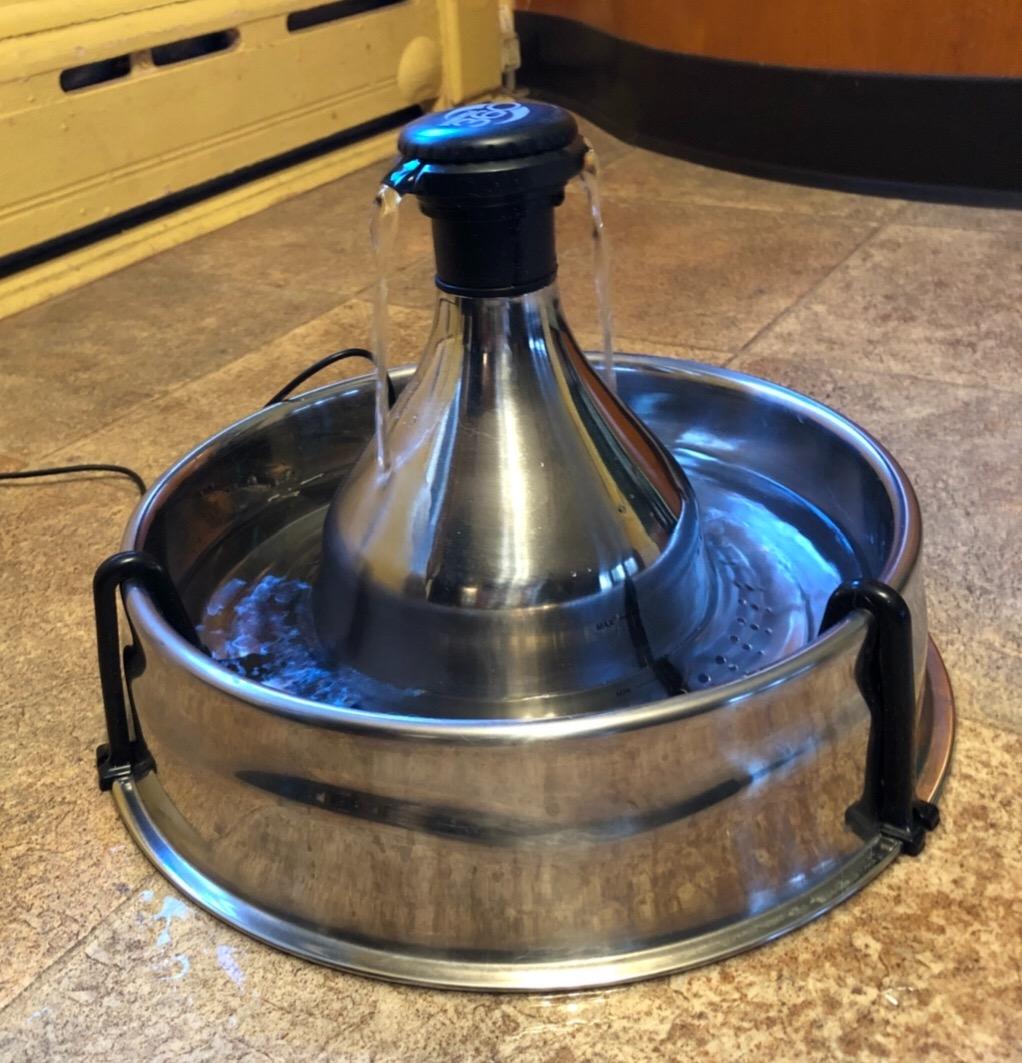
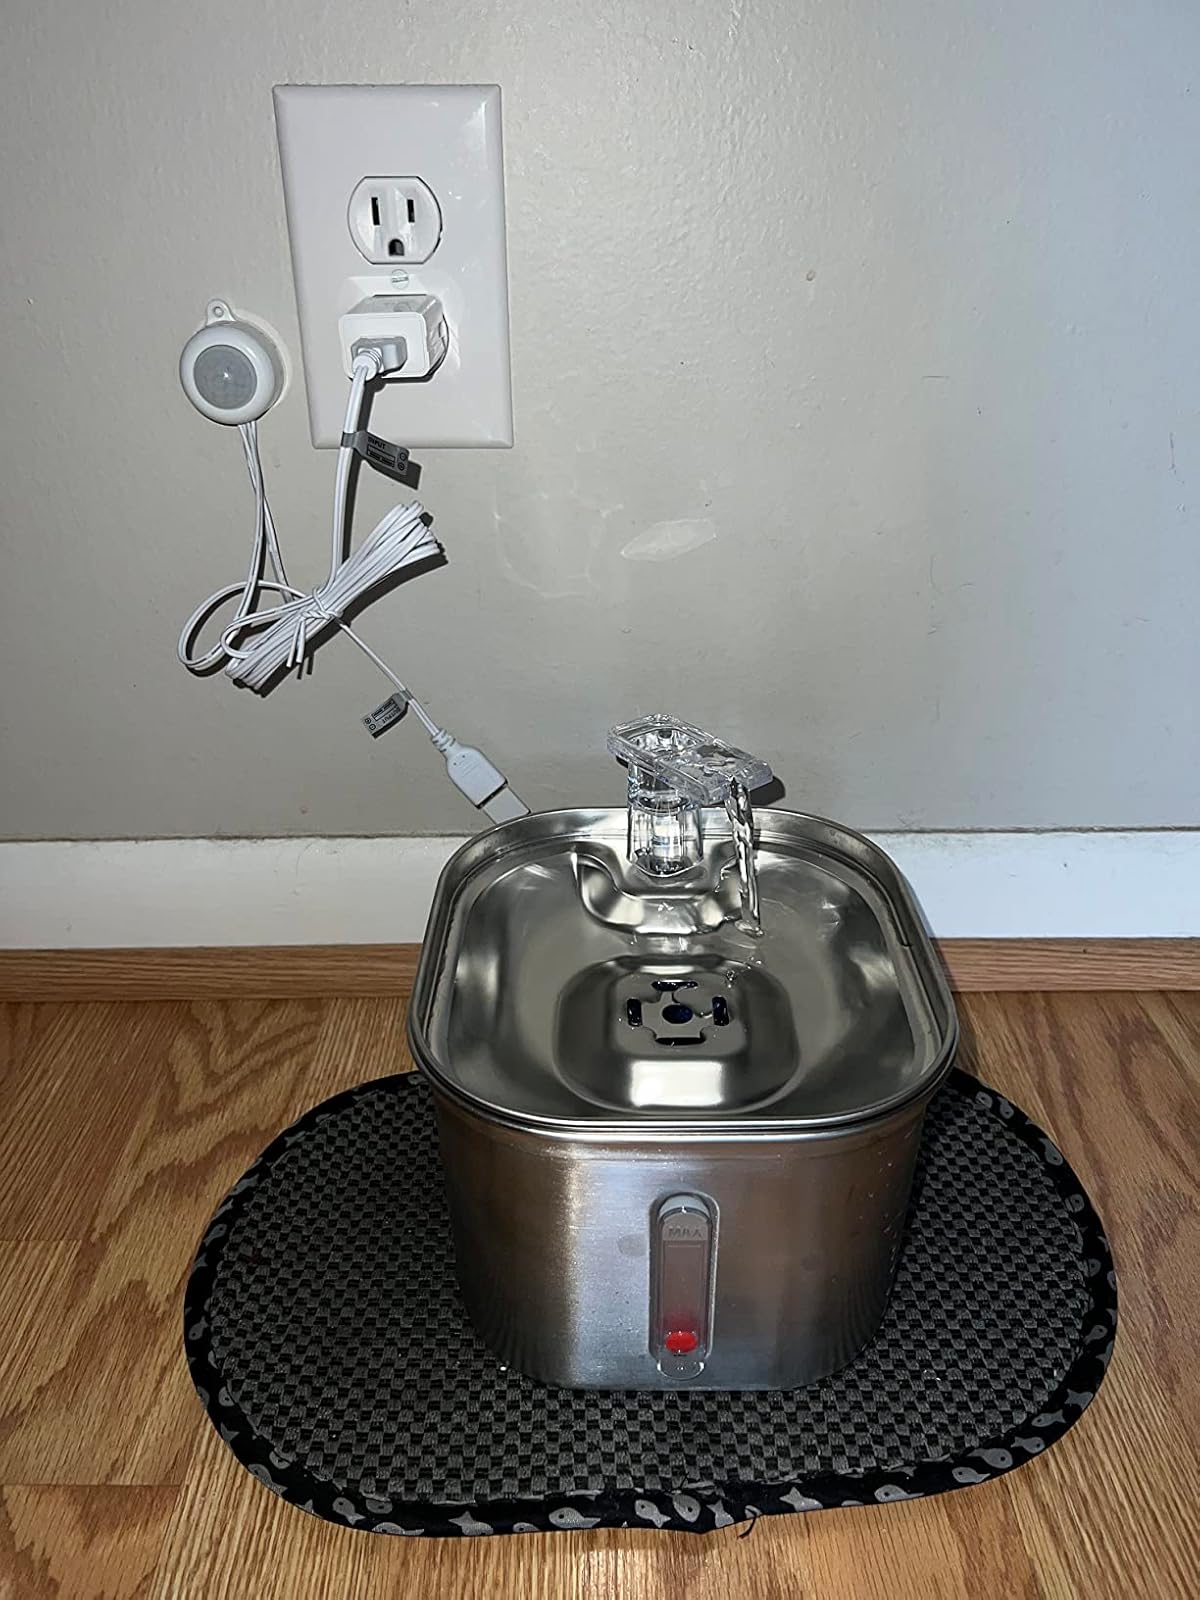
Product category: items_bowl
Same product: no